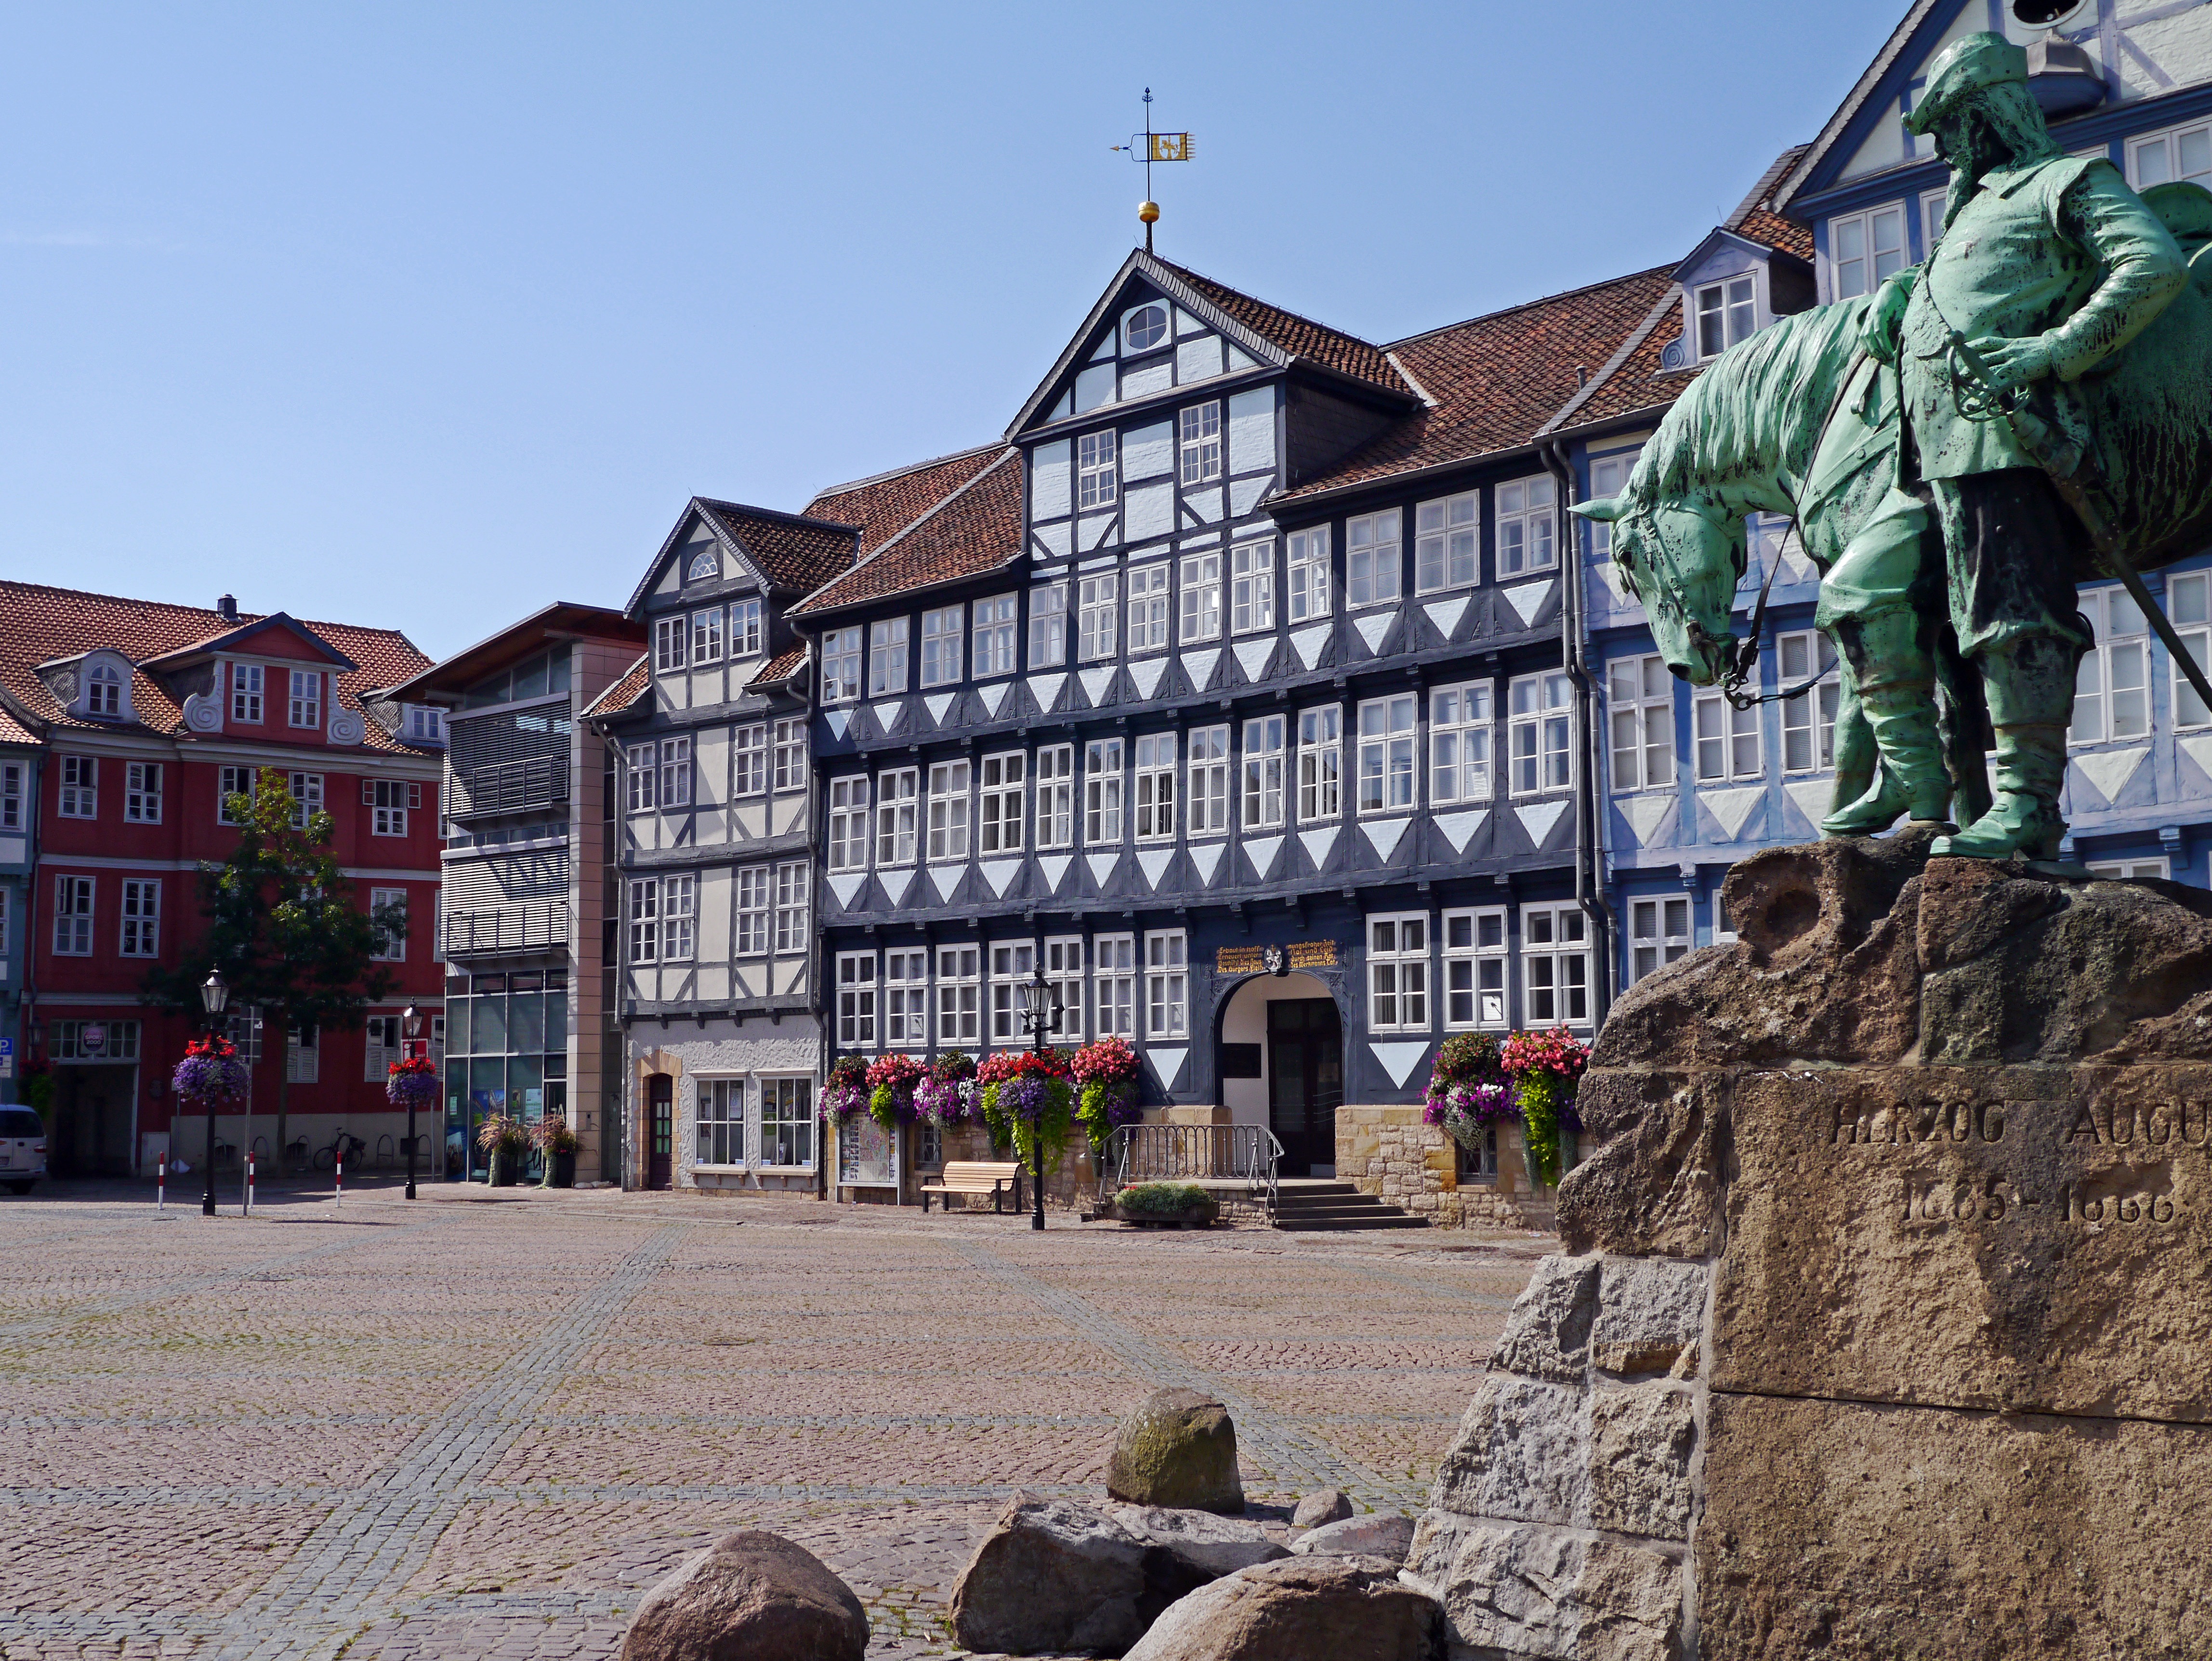
town, building, city, vacation, travel, village, horse, facade, marketplace, tourism, patch, old town, sculpture, germany, center, duke, historically, neighbourhood, lower saxony, fachwerkhaus, truss, stadtmitte, wolfenb ttel, still image, bez, braunschweig, urban area, human settlement